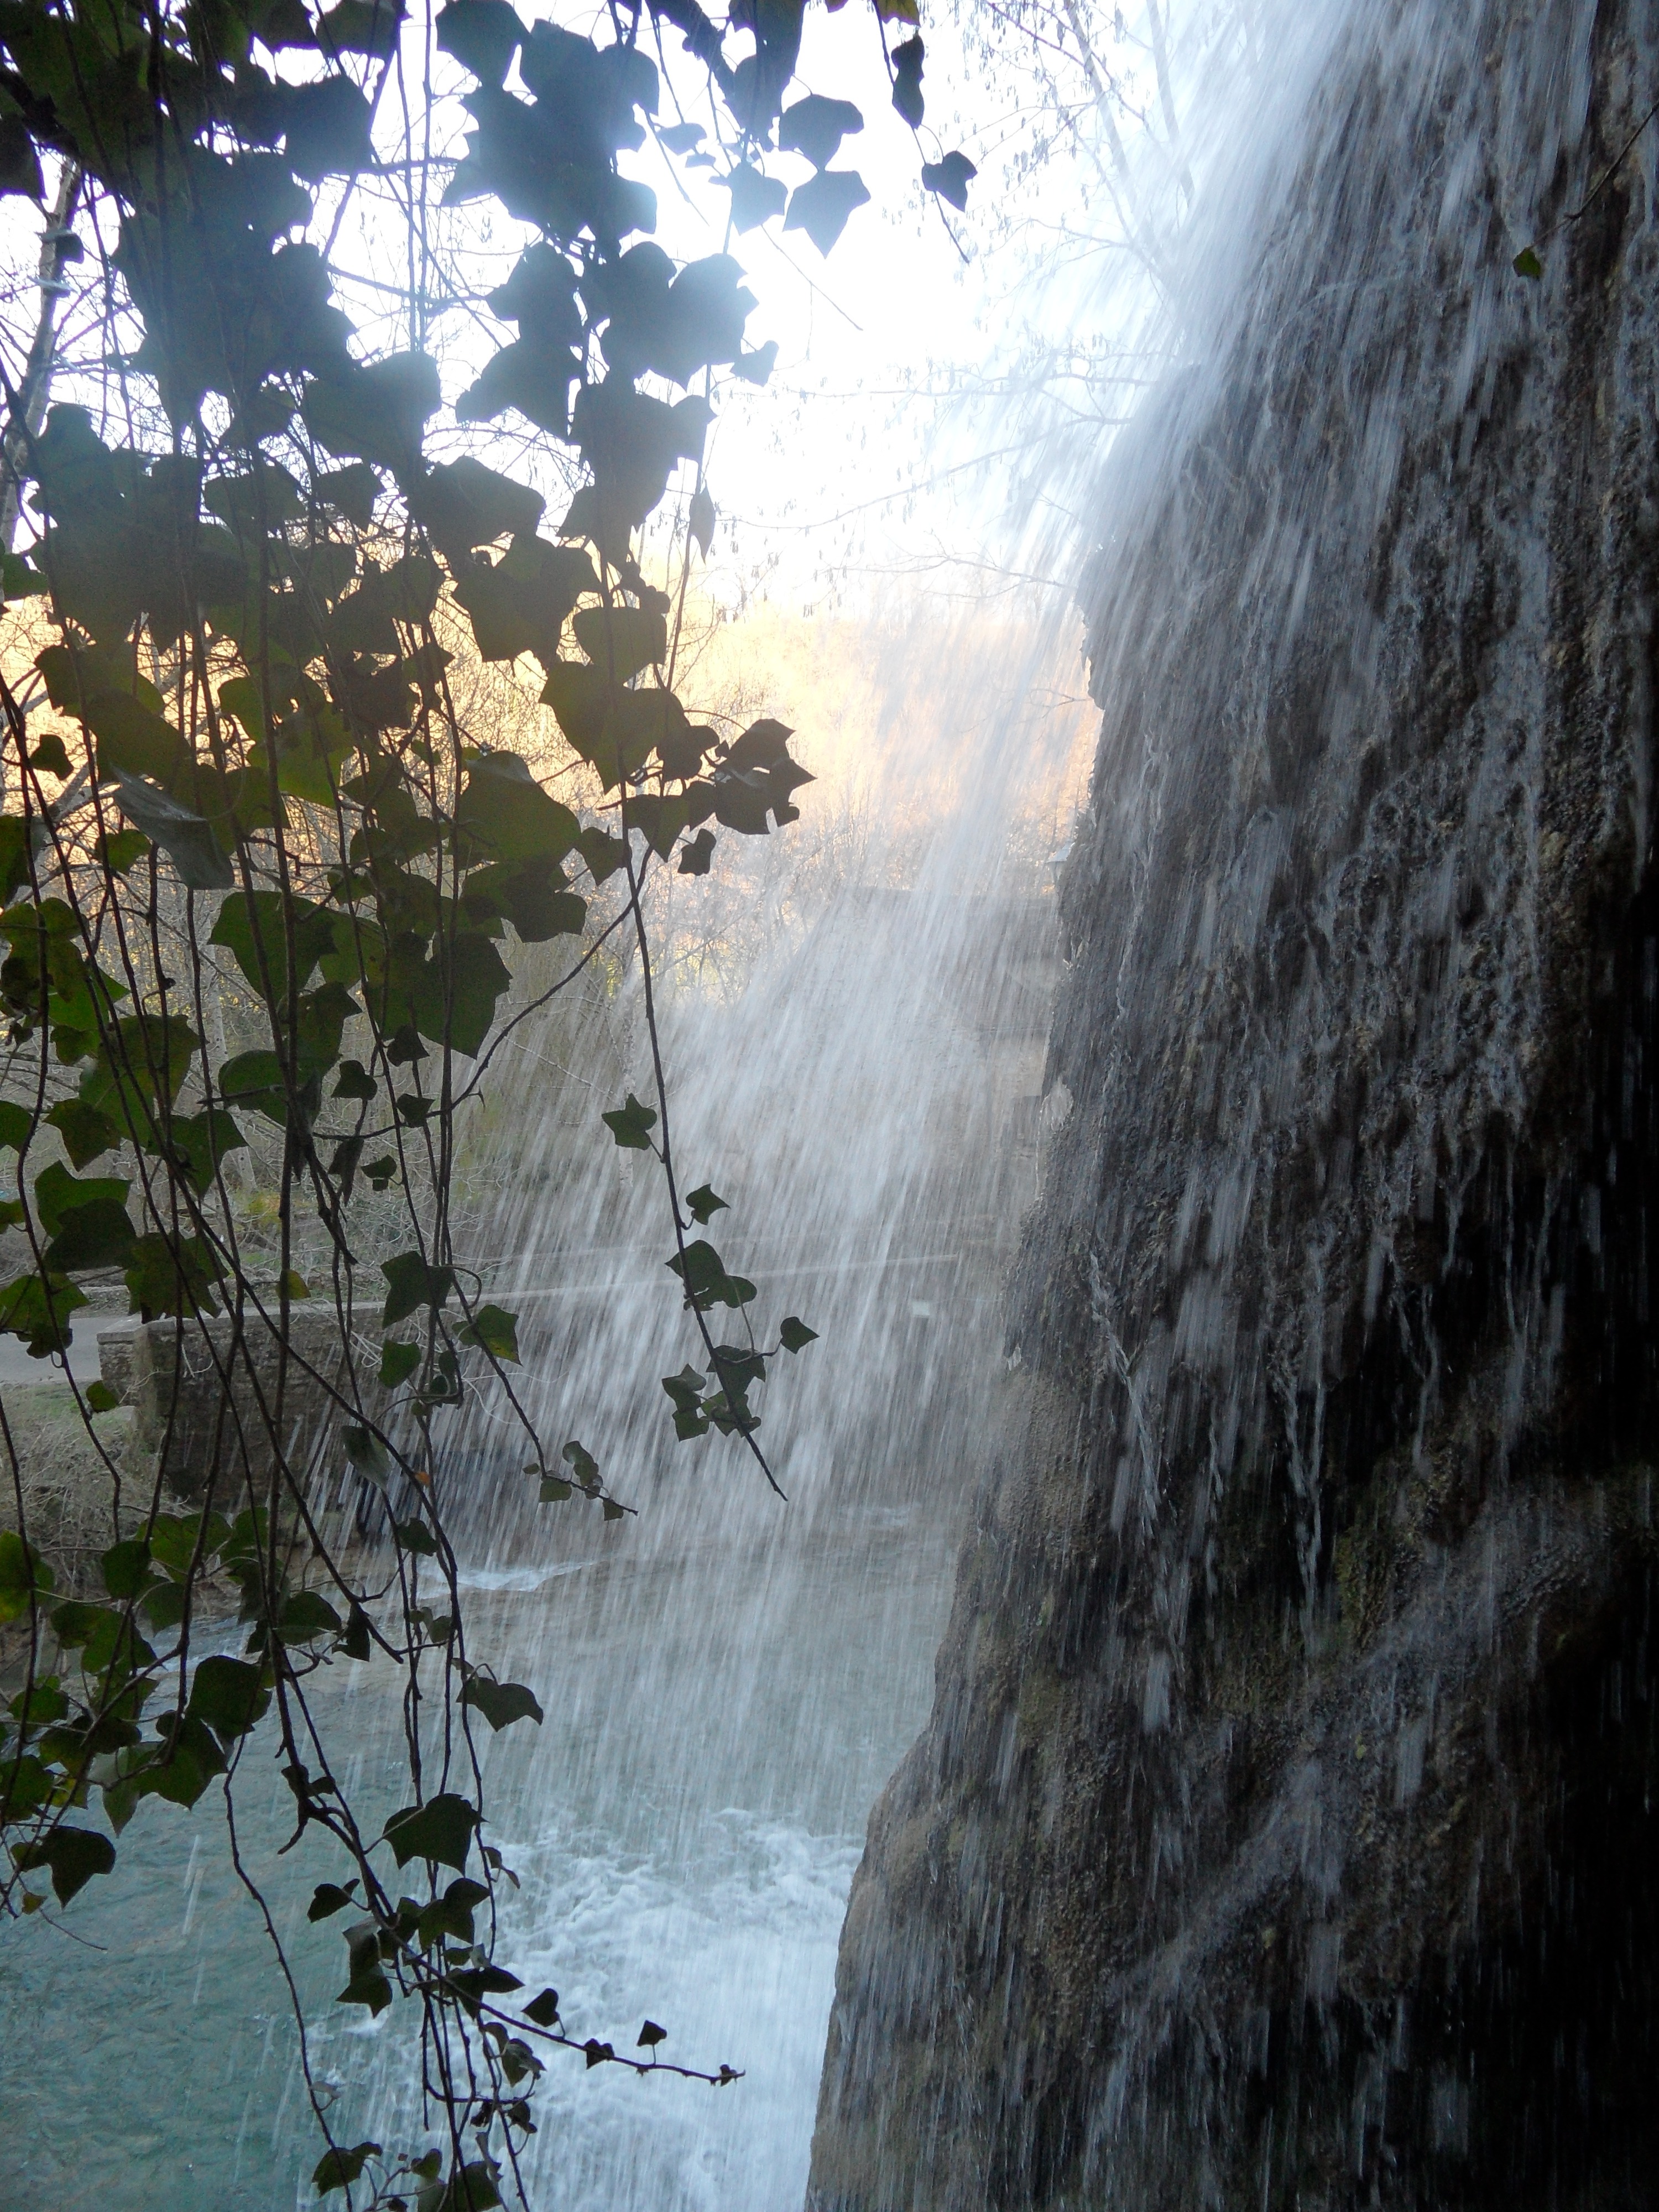
water, nature, plant, river, cascade, reflection, roche, water feature, atmospheric phenomenon